Zamia integrifolia

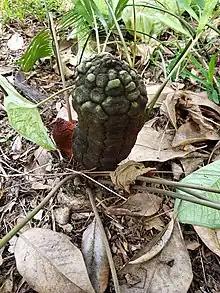
Female "Z. integrifolia" with mature seed cone and new cone emerging from base

"Zamia" species often produce more than one cone close to the tip of the stem or at the terminal of the caudex where it intersects with the aboveground stem. The cones, also called strobili, of "Z. integrifolia" are dioecious. The male strobilus and the female strobilus are found on two separate plants. The cones on the female plant are thick and have red-orange seeds. They also have a velvety texture, and only grow up to 6 inches. On the other hand, the ones on the male plant are narrow and tall, and contain pollen. They can reach a length of 7 inches. Female cones are usually borne singularly, whereas male cones grow in groups or clusters. The growing season of "Z. integrifolia" is during the spring, and the sex of the plant is undetermined until cones are produced.